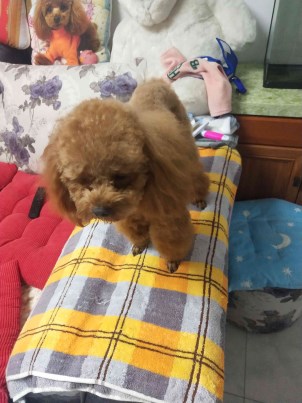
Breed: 7449-n000128-teddy